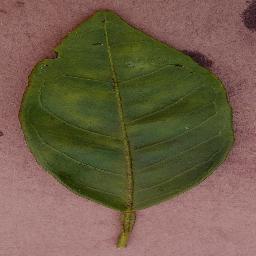
Label: Orange___Haunglongbing_(Citrus_greening)